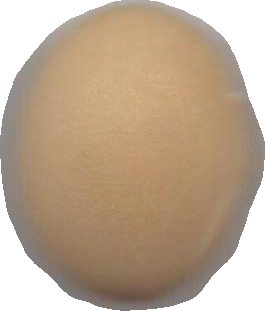
Variety: Grobogan